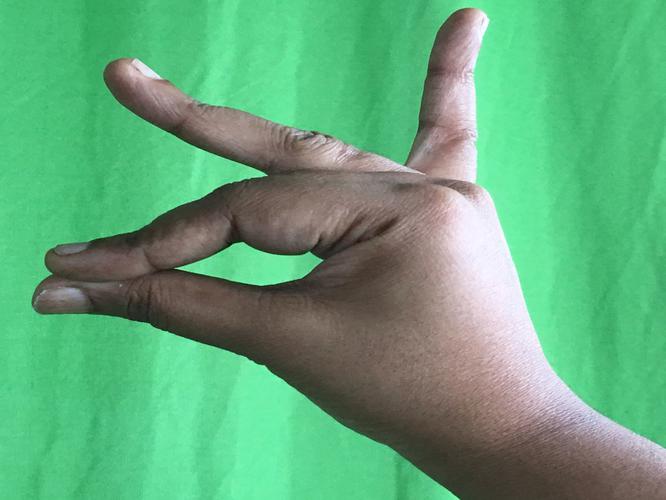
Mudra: Katakamukha_1
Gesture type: single_hand